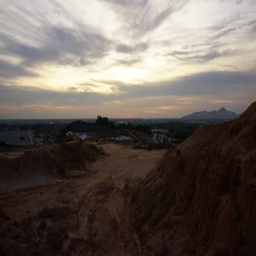
sunset view from the top of hill